Question: What is next to the sauce?
Tambaya: Menene yake kusa da miyar?
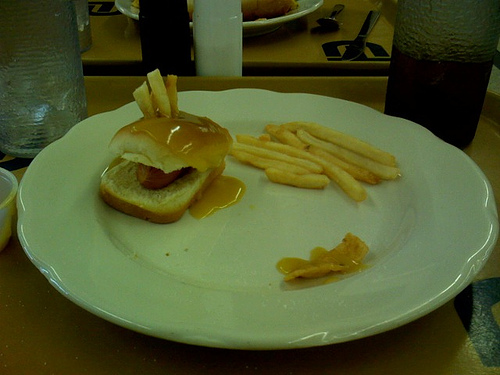
Answer: A glass.
Amsa: Kofi.